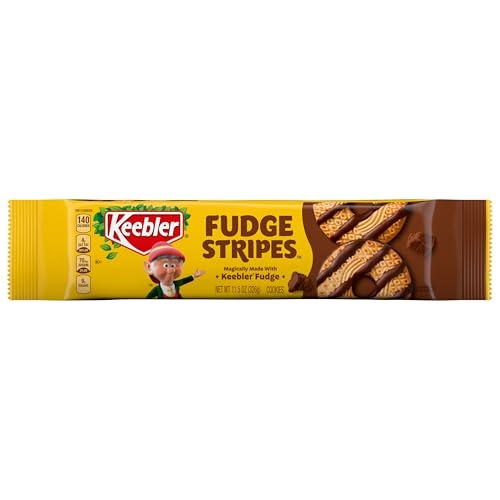
Item Name: Keebler Fudge Stripes Cookies, Original, 11.5oz
Bullet Point: Keebler Fudge Stripes Cookies, Original, 11.5oz
Value: 11.5
Unit: Ounce

Price: 4.19